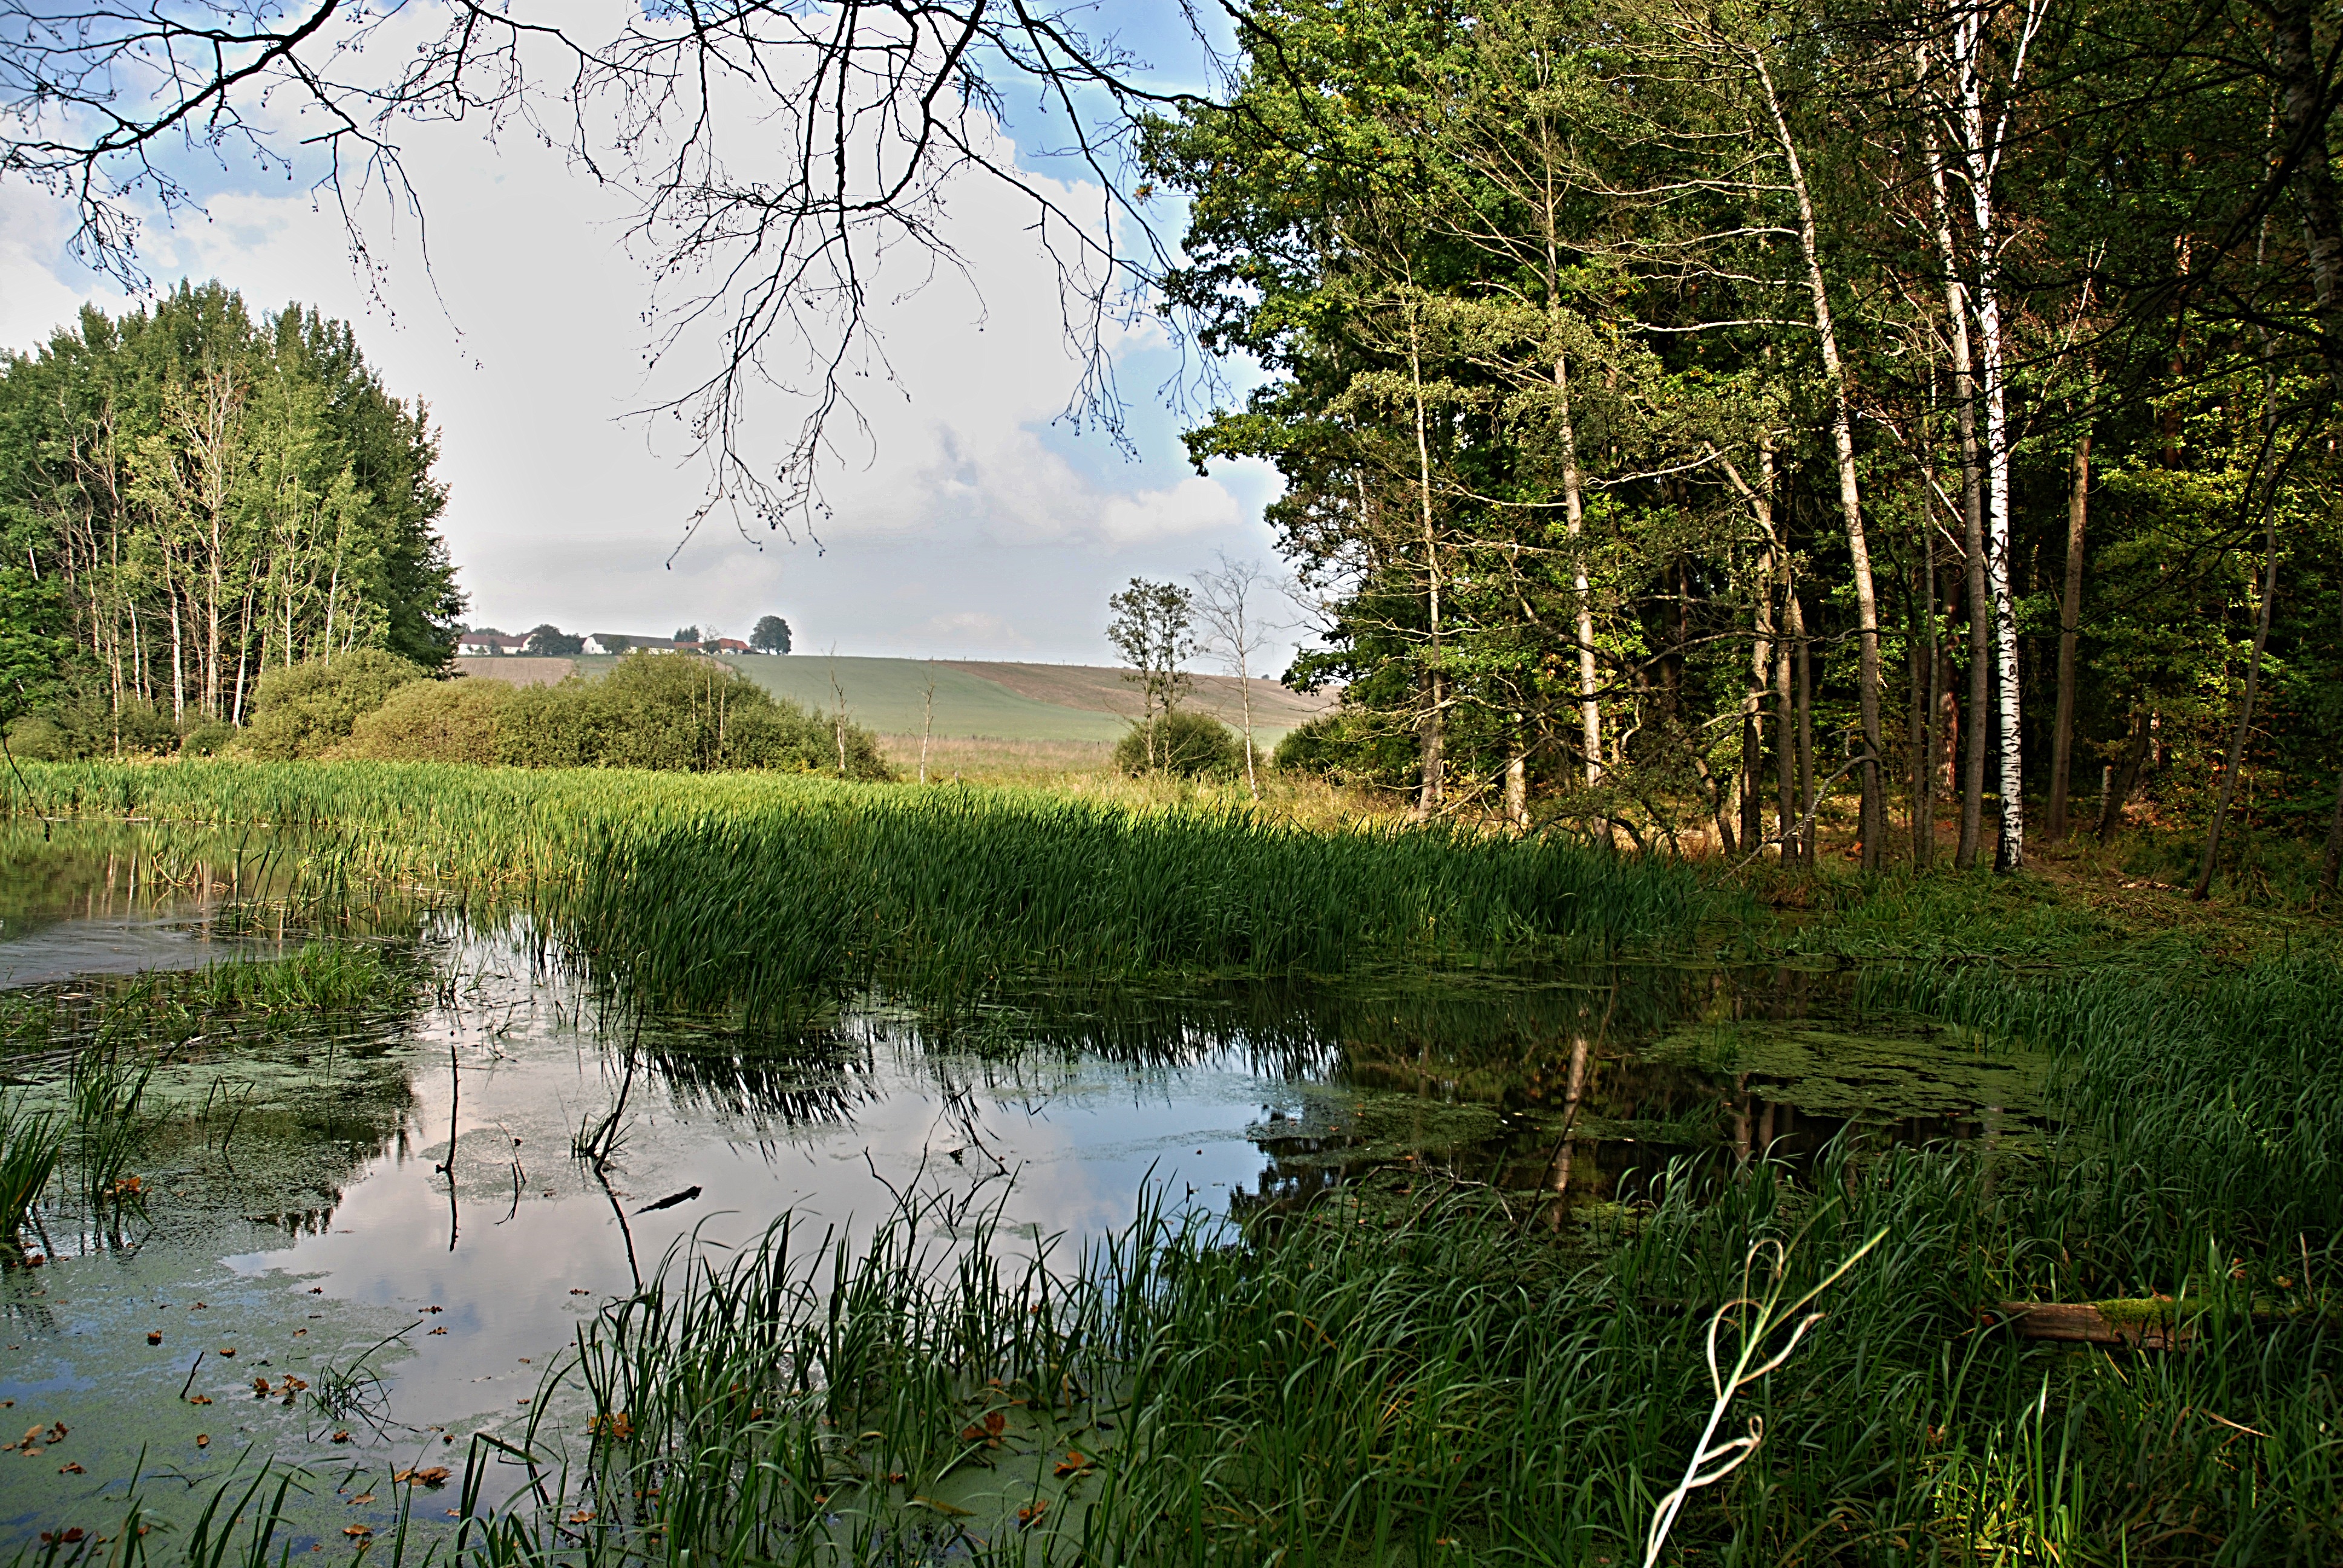
landscape, tree, water, nature, forest, marsh, swamp, wilderness, sky, meadow, lake, river, summer, pond, reflection, autumn, blue, body of water, surface, clouds, wetland, bog, woodland, habitat, ecosystem, south bohemia, biome, natural environment, atmospheric phenomenon, woody plant, bayou